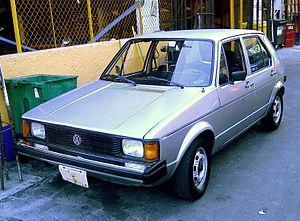
La Volkswagen Golf I est une automobile de la marque allemande Volkswagen, et est la première version de la série Golf.